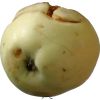
Label: Apple hit 1